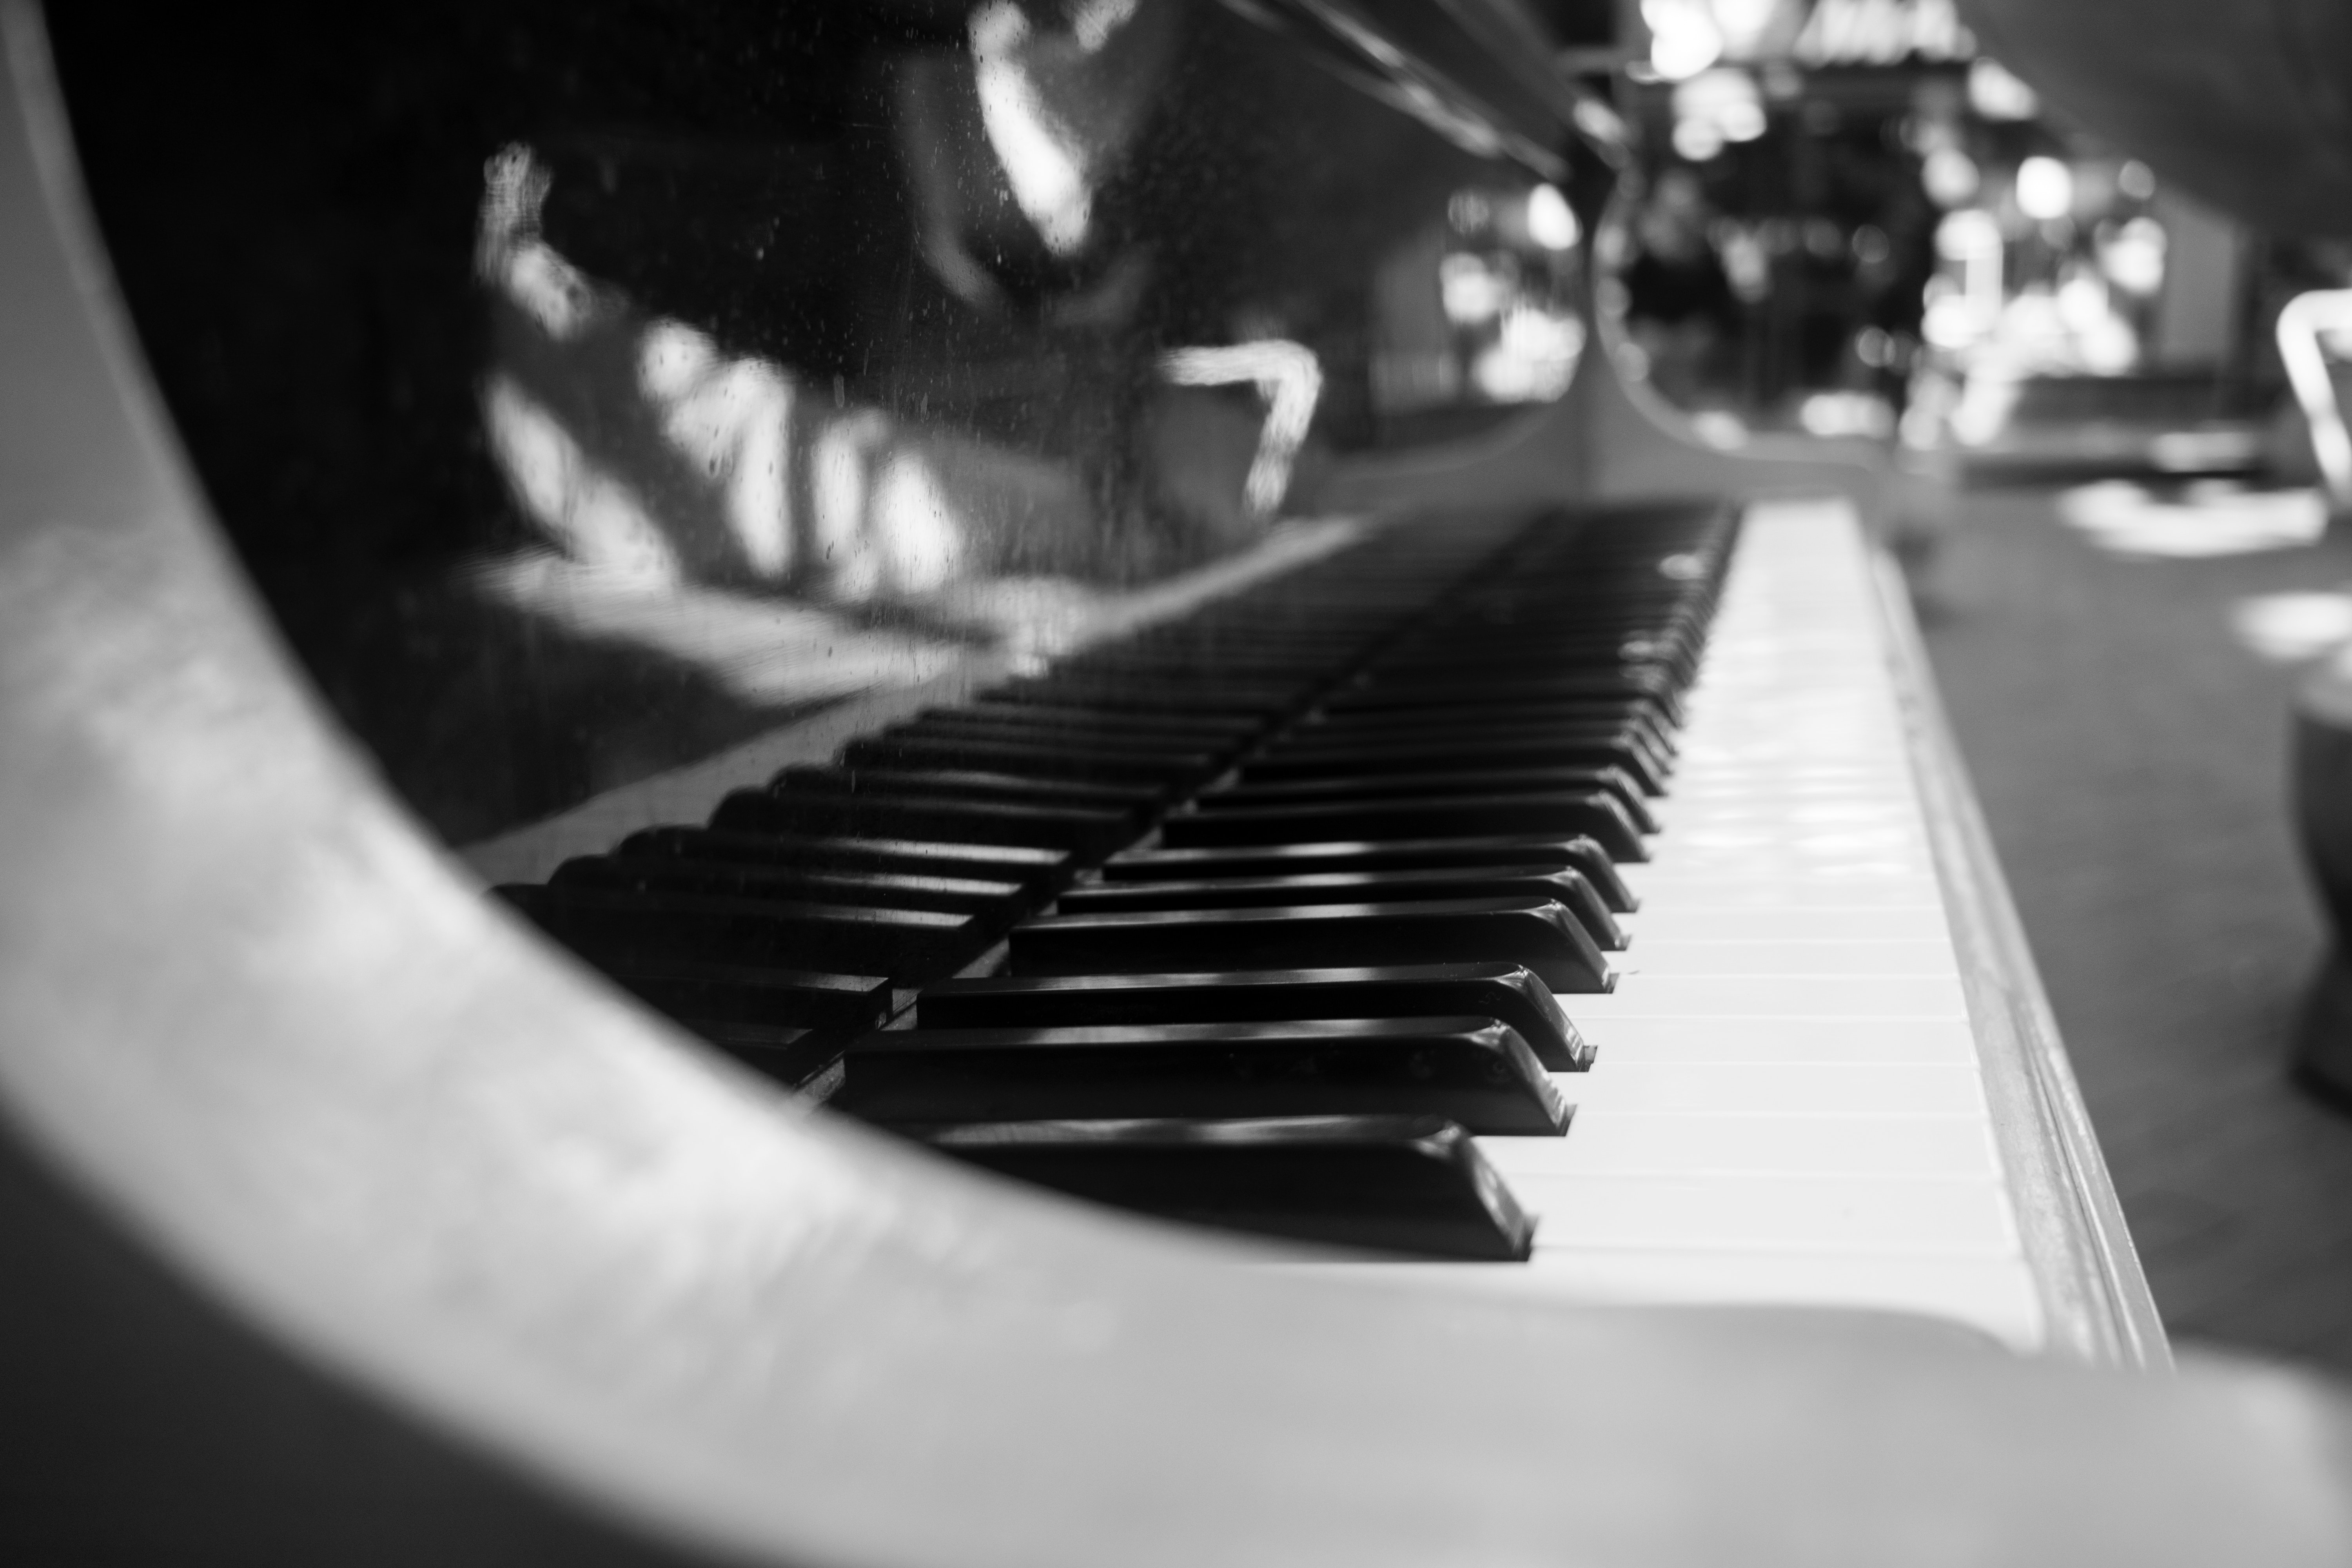
white, black, black and white, piano, monochrome photography, musical instrument, electronic instrument, still life photography, monochrome, technology, electronic device, player piano, pianist, musical keyboard, keyboard, photography, musician, hand, musical instrument accessory, spinet, music, digital piano, fortepiano, organ, electric piano, jazz pianist, style